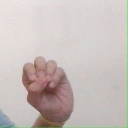
अक्षर: उ